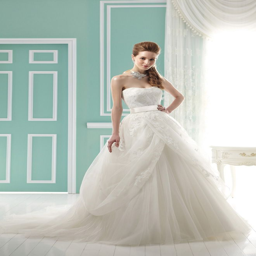
another gorgeous dress by person